Diplomatic correspondence

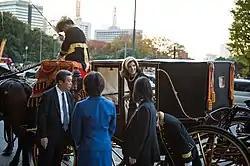
Caroline Kennedy, the United States ambassador to Japan, departs Tokyo Imperial Palace after presenting her credentials to Akihito in 2013.

A "note verbale" is a formal form of note and is so named by originally representing a formal record of information delivered orally. It is less formal than a "note" (also called a letter of protest) but more formal than an aide-mémoire. A "note verbale" can also be referred to as a third person note (TPN). "Notes verbales" are written in the third person and printed on official letterhead; they are typically sealed with an embosser or, in some cases, a stamp. All notes verbale begin with a formal salutation, typically: